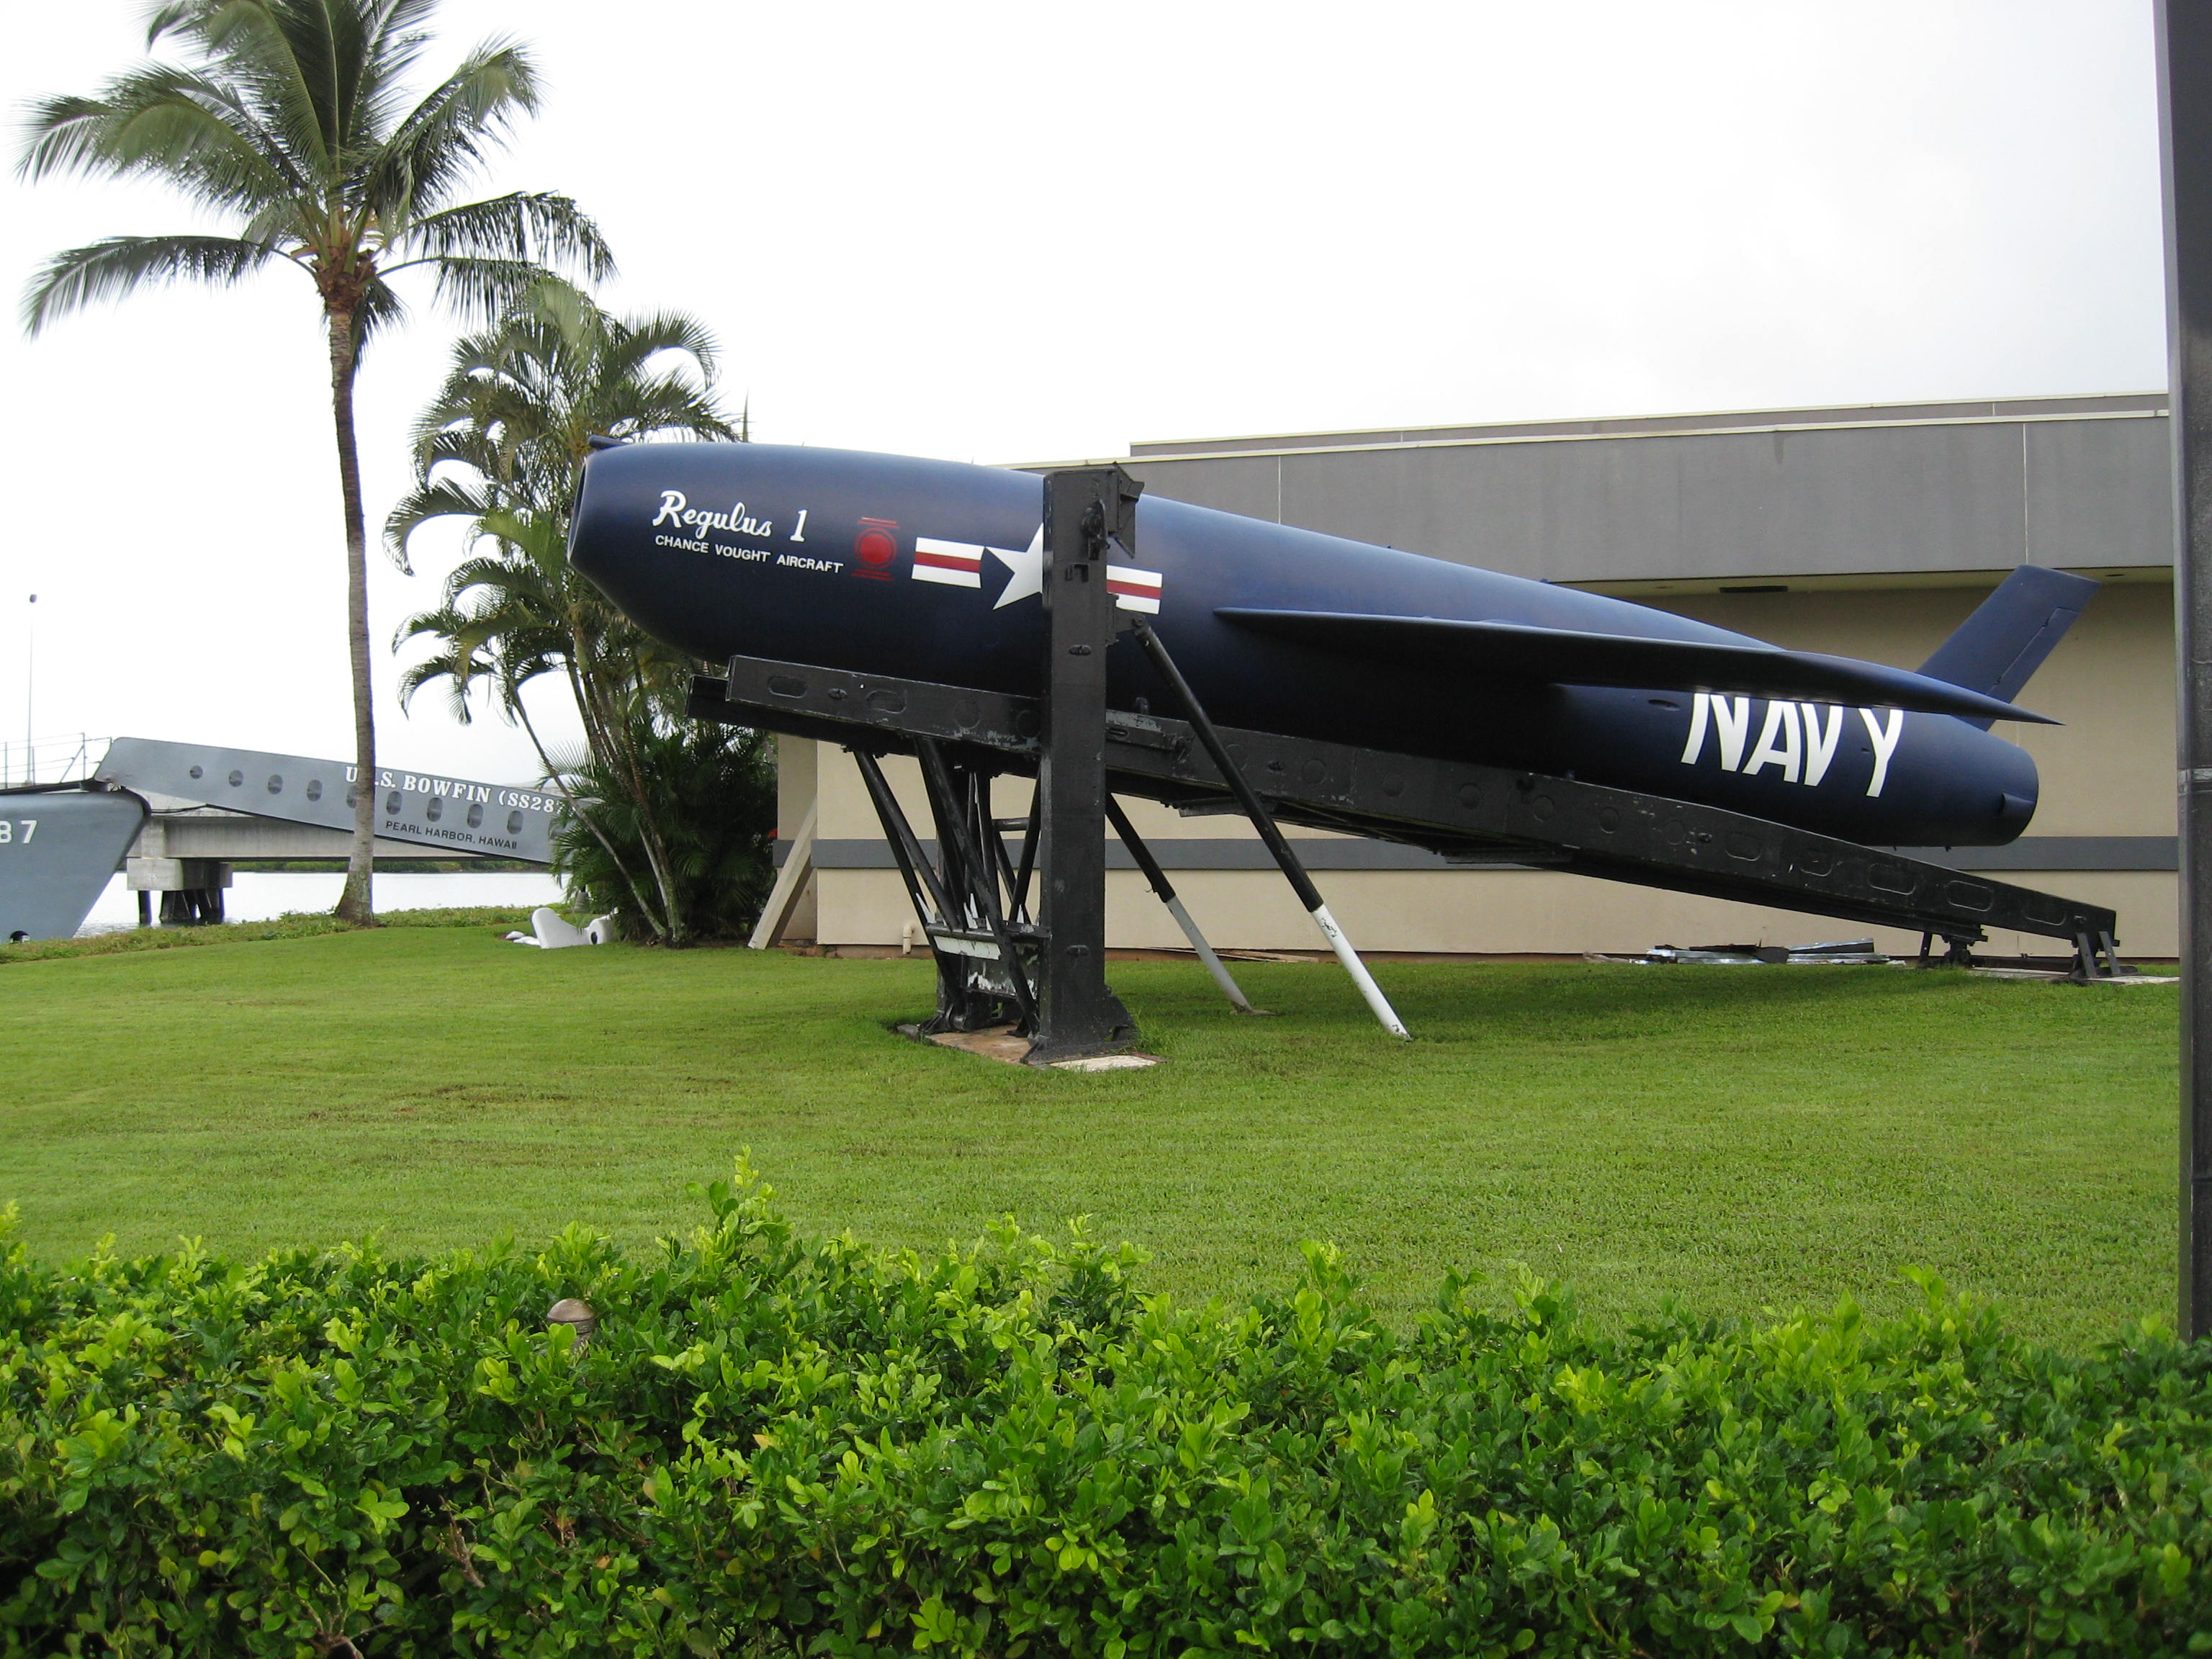
nature, lawn, wind, vacation, airplane, aircraft, vehicle, aviation, hawaii, creativecommons, oahu, atmosphere of earth, aircraft engine